Geraldo Alckmin

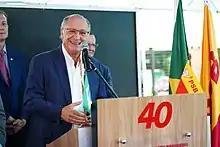
Alckmin, during the affiliation ceremony to the PSB, March 2022

After his defeat in the 2018 elections, Alckmin considered running again for São Paulo governor in 2022. His former ally, São Paulo governor João Doria, launched his vice governor Rodrigo Garcia as the PSDB's candidate for the role. Alckmin considered staying with the PSDB in the case of Eduardo Leite's victory against Doria in the party's presidential primaries. After Doria's victory in November 2021, Alckmin's departure from the party became inevitable.